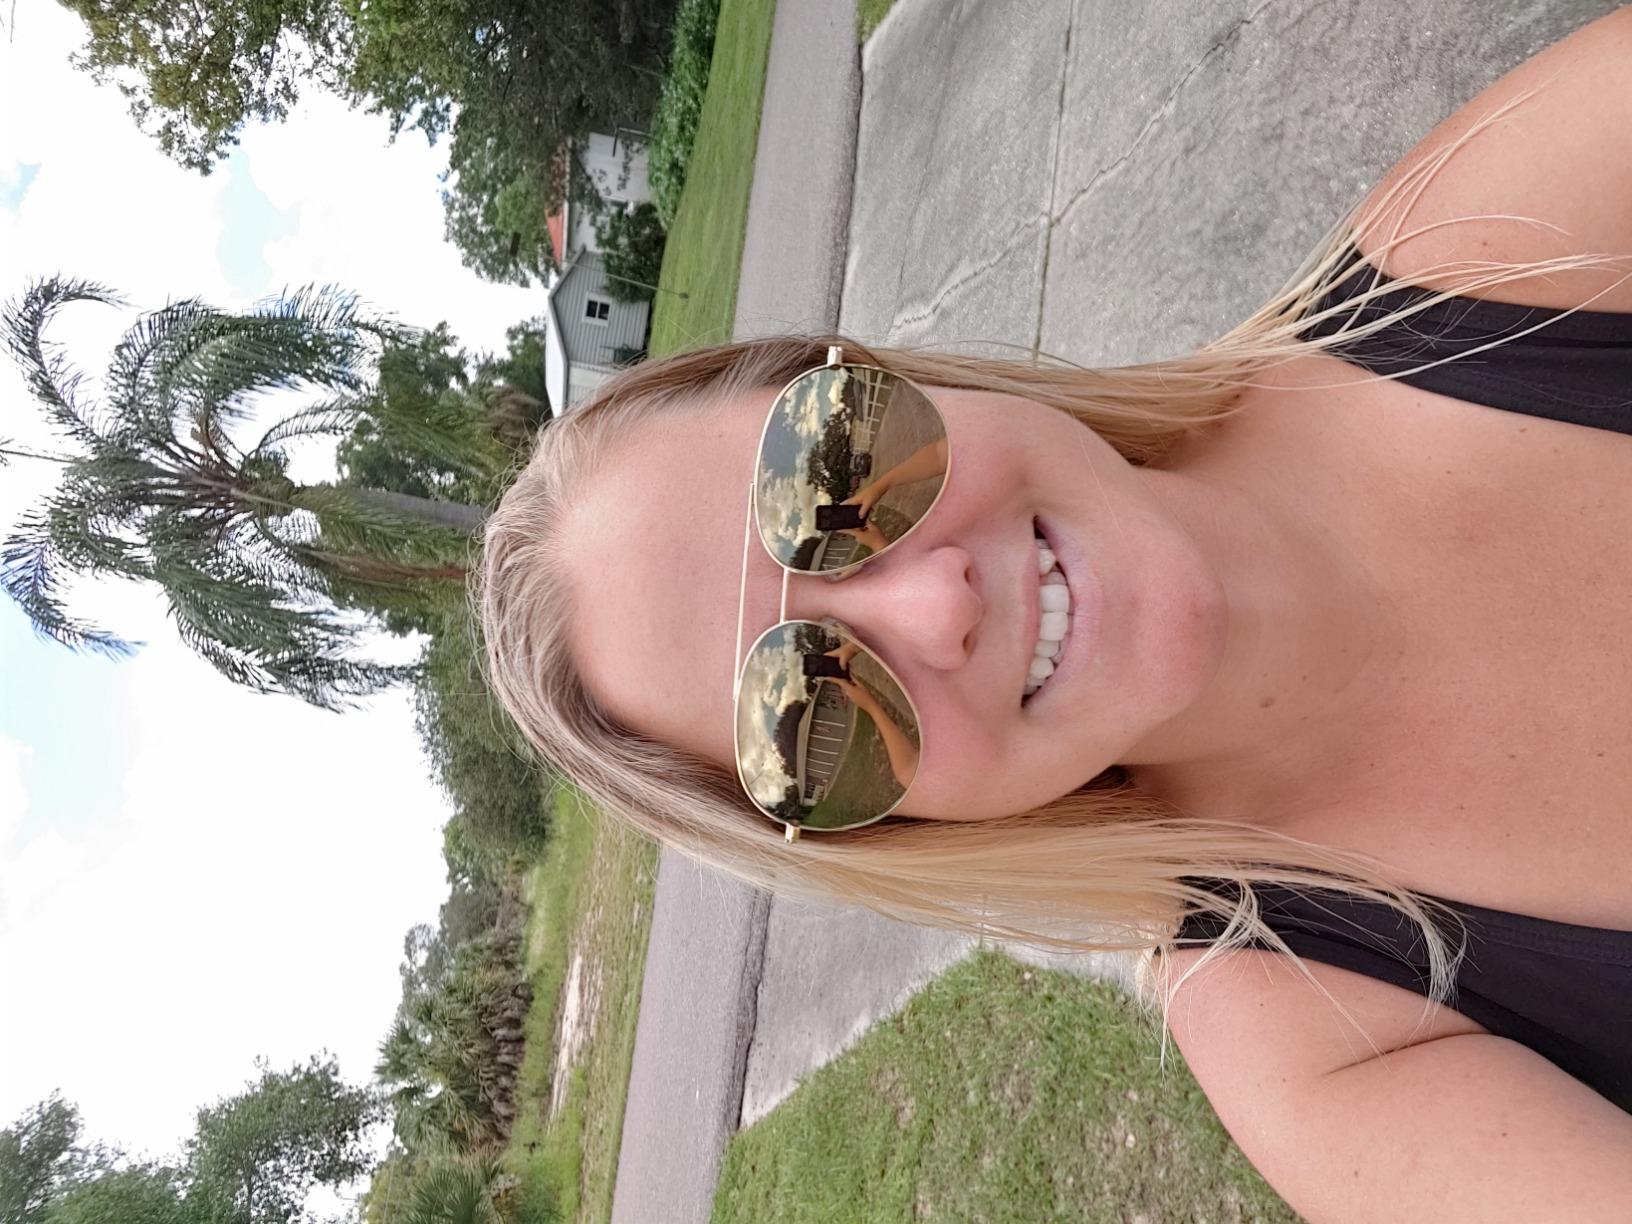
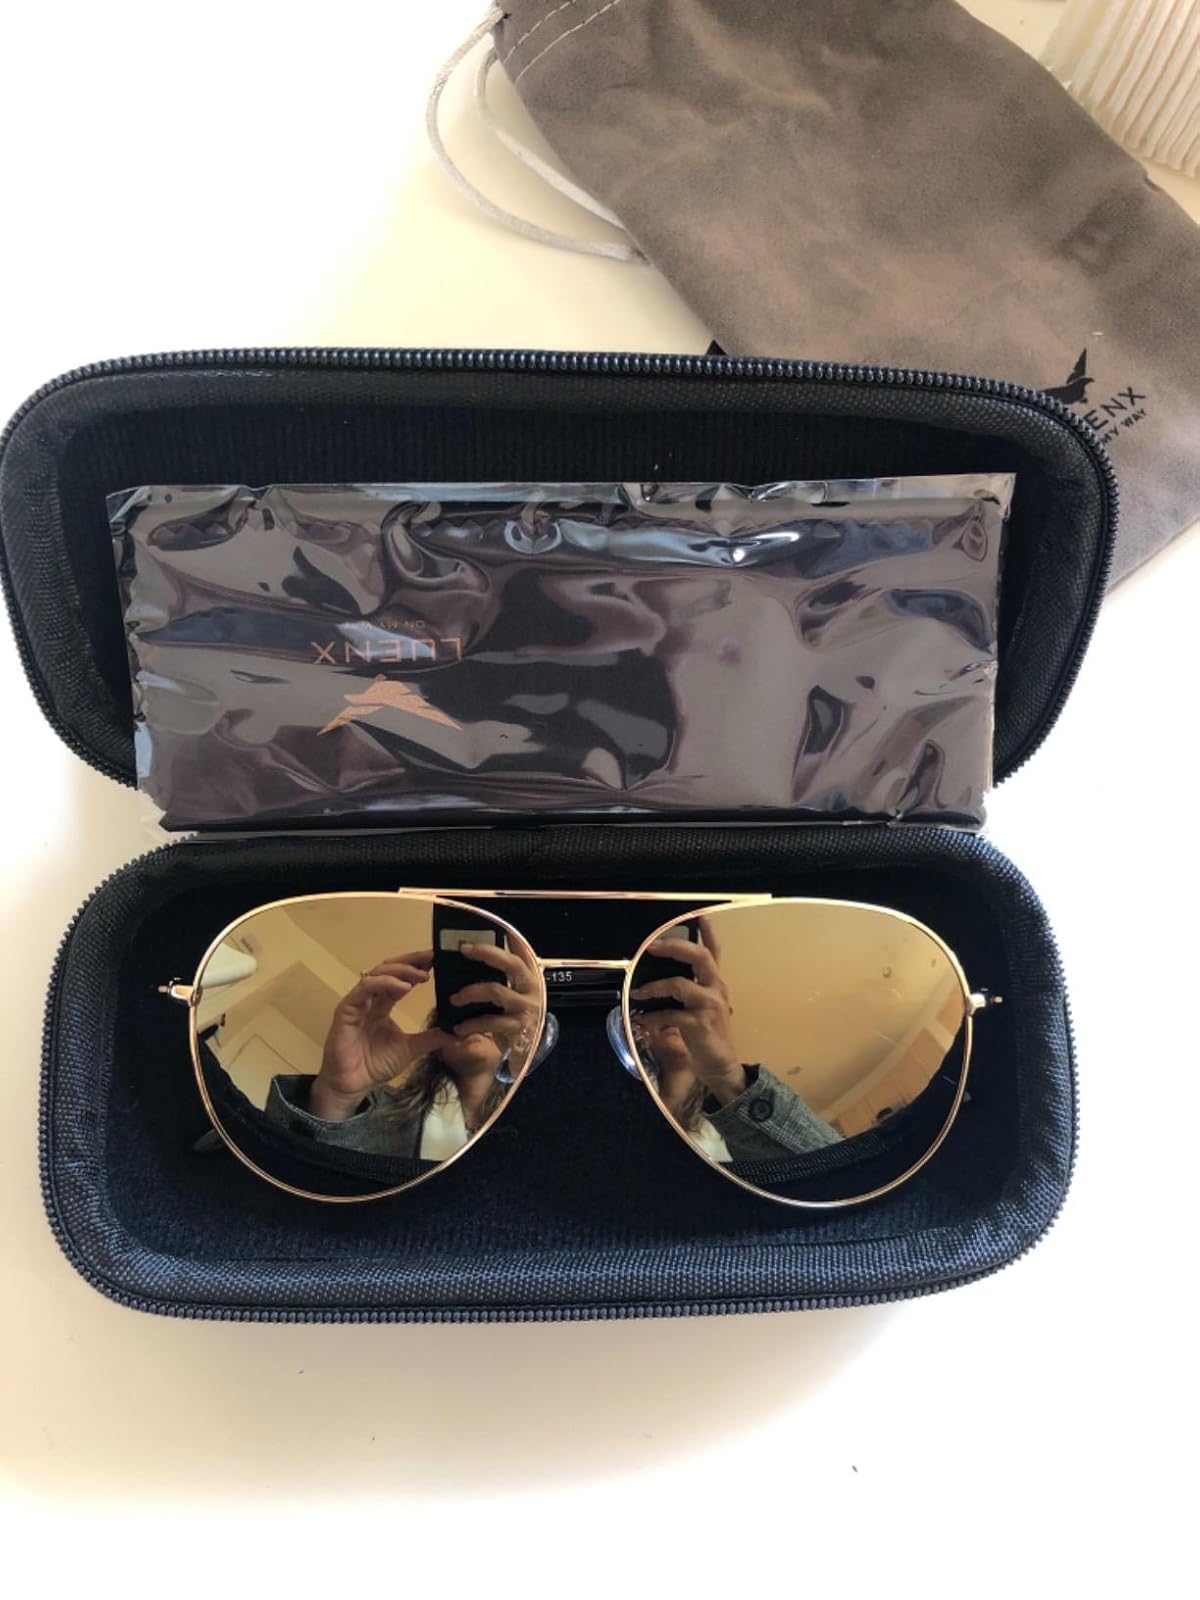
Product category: accessories_sunglasses
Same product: yes